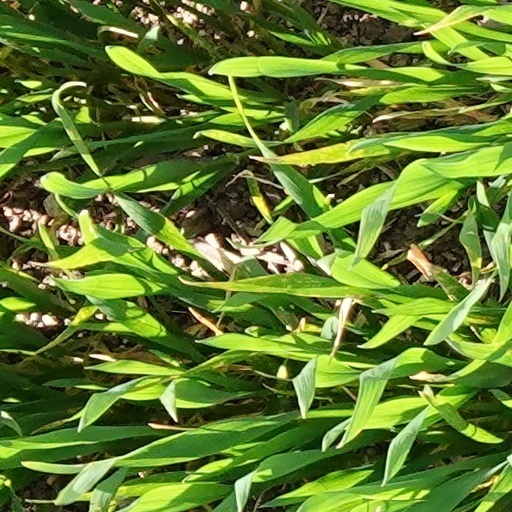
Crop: wheat